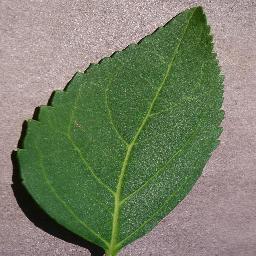
Label: Cherry___healthy